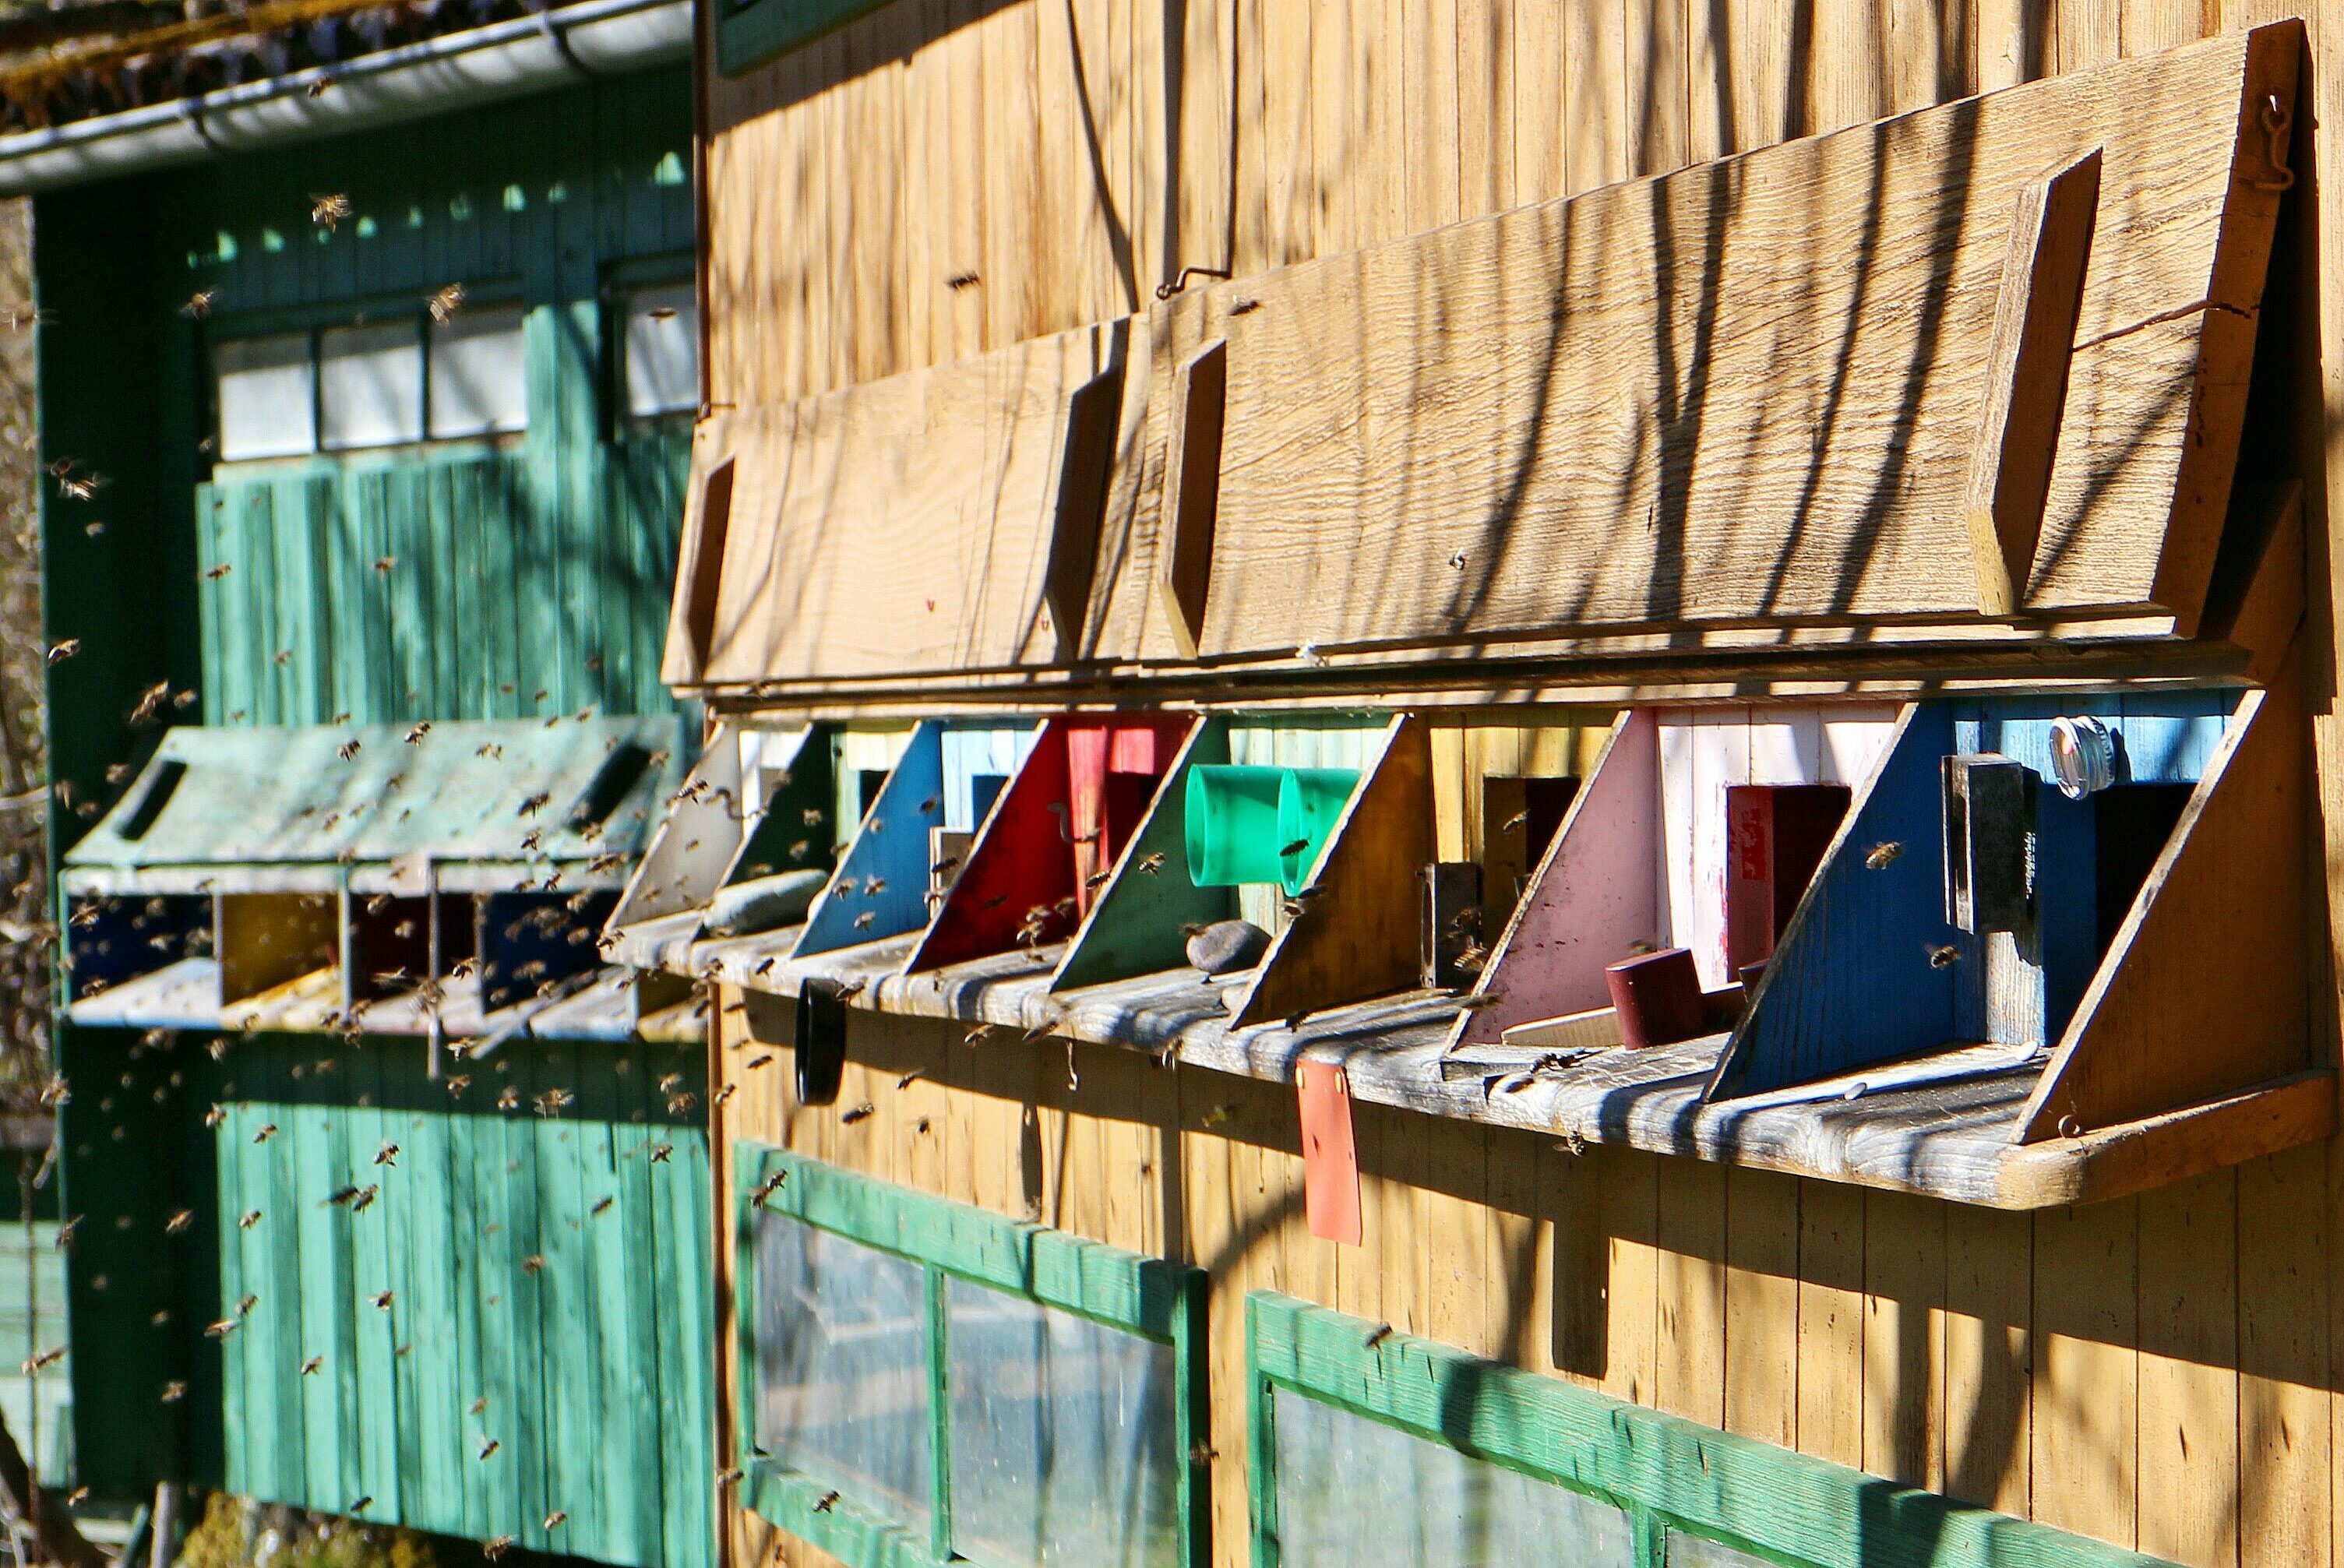
wood, home, honey, vacation, travel, color, market, blue, beekeeper, hive, art, bee, opening, bees, swarm, honey bee, bee house, honey bees, urban area, residential structure, air hole, flight board